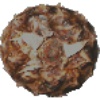
Label: pineapple